Jimbour Homestead

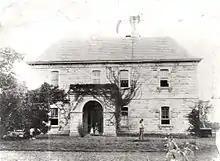
Jimbour in the 1880s. West façade

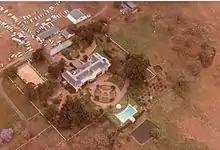
Aerial photograph of Jimbour in the 1970s

In 1906, the Closer Settlement Act was passed through the Parliament of Queensland. Steps were taken to compulsorily acquire Jimbour. By 1910, just remained. Following the death of JT Bell in 1911, the contents of Jimbour House were auctioned in July 1912 and Lady Bell retired to Brisbane. Through the remainder of the decade the house was occupied by Messrs Thomas and Ryder of Jimbour Station, although they did not acquire title to the house site. In the early 1920s the house on its was sold by order of the mortgagee, the Queensland National Bank, with title transferred in October 1922 to Charles Wippell.